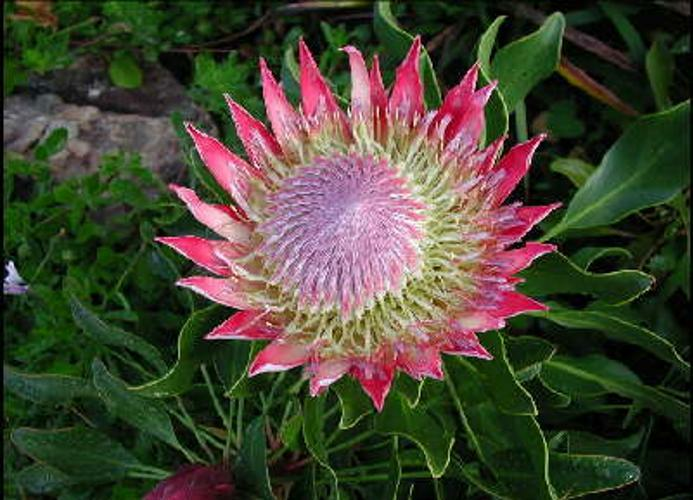
Flower: king protea